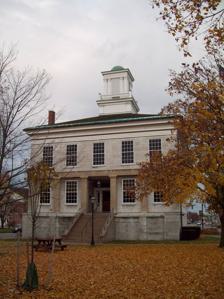
Building: Genesee County Courthouse
Country: United States of America
Year built: 1841
United States historic place Genesee County Courthouse U.S. National Register of Historic Places U.S. Historic district Contributing property East elevation, 2009 Show map of New York Show map of the United States Interactive map showing the location of Genesee County Courthouse Location Batavia , NY Coordinates 42°59′51″N 78°11′12″W / 42.99750°N 78.18667°W / 42.99750; -78.18667 Built 1841 Architectural style Greek Revival Part of Genesee County Courthouse Historic District NRHP reference No. 73001193 Added to NRHP June 18, 1973 The Genesee County Courthouse is located at the intersection of Main (New York state routes 5 and 33 ) and Ellicott ( NY 63 ) streets in Batavia , New York, United States.  It is a three-story Greek Revival limestone structure built in the 1840s. It replaced an older timber frame courthouse near the current site, which served what was at that time the entire Holland Purchase , the vast tract that is today Western New York . At the time the courthouse was built, the county had been reduced to its current size by the creation of 10 other counties from the purchase. Construction materials were all sourced locally. Later it underwent some minor renovations. While Genesee County has subsequently built additional court facilities nearby where most judicial activity takes place, it is still used for some court purposes as well as offices for the county manager , attorney and the meeting place of the county legislature. In 1973 it was listed on the National Register of Historic Places . Nine years later, in 1982, when the Genesee County Courthouse Historic District was added to the Register, the courthouse was again included as a contributing property . Building The courthouse is located in the west corner of the triangular lot with Main on the north, Ellicott on the south and Court Street to the east. It is prominently visible to traffic approaching down West Main Street from the west. The block contains one other building, a large Colonial Revival brick structure also used by the county. Walkways connect the two, and surrounding sidewalks, amid a large lawn. West of the courthouse, at the fork of Main and Ellicott, is the large granite Soldier's Monument, with a statue of General Emory Upton . Other public buildings dominate the neighboring streets. The post office, old county jail and Batavia's old city hall, all also contributing properties to the historic district, are to the north, across Main. On the northwest is city police headquarters. Northeast is the new city hall and Genesee Country Mall. Other public buildings are on the south, with Tonawanda Creek behind them. All these buildings are surrounded by parking lots. Two blocks west along West Main is the Holland Land Office Museum, a National Historic Landmark . The commercial areas of downtown Batavia begin two blocks east along both streets. To the north, south and west are residential areas. The building itself is a five-by-five- bay structure with load-bearing limestone walls. On the east (front) side it is two and a half stories high, reaching a full three on the west. The lower level is set off by a belt course that also serves as a water table . Atop the building is a hipped roof with slate shingles trimmed in copper at the roofline. A cupola with bell from the original courthouse is in the center, and a brick chimney rises from the southeast corner. Across the first floor of the east facade are six large stone pilasters with Doric capitals . All the bays save for the centrally located main entrance have 12-over-12 double-hung sash windows . At the roofline is an architrave of three narrow bands topped by a plain wide frieze below the projecting cornice . The lower tier of the cupola has clapboard siding with corner pilasters and a frieze and projecting molded cornice of its own. Atop that is a balustrade surrounding the top tier, where each face has two Doric pilasters flanking a louvered vent. Above its frieze and cornice is a copper dome. Stone steps with center and side iron guardrails rise to the deeply recessed main entrance. The front door is framed by more Doric pilasters, sidelights and a transom above its own cornice. It opens into a central hallway with offices on either side. At the far end is a double stair that merges into one before it reaches the second floor. The main courtroom, with coved ceiling covered in acoustical tiles, is on that level along with two judges' chambers. Wainscoting and door and window trim are apparently original. The third floor has been converted from the county clerk 's offices to an open meeting room for the county legislature. History Joseph Ellicott supervised the building of the first courthouse in 1802 on behalf of the Holland Land Company , for which he was agent. It was a two-story frame structure located to the east of the present building, near the site of the county building on the opposite side of the triangle. He had chosen what became Batavia for his headquarters due to its location at the convergence of major Iroquois trails through the region, two of which became Main and Ellicott streets and the state highways that follow them. The original building had jail facilities in the basement, offices on the first floor and its courtroom upstairs. Like its successor, it was topped with a cupola . Local lore holds that David McCracken, a prosperous early resident with a reputation for playing practical jokes , was surprised that the land company had not bought a bell to go with it, and commissioned a bell on his own from a foundry in New Haven, Connecticut . After taking delivery, he hung it from a pole between two trees and proceeded to ring it in the early hours of one morning, awakening the entire village. Ellicott asked if the bell was for sale, and when McCracken said yes, the land agent bought it from him at that very moment. It has hung in the courthouse ever since. As the Holland Purchase was settled more extensively, Genesee County, which had originally been coterminous with the lands, was subdivided into the other ten counties in the region. As the county's boundaries changed, this created pressure to relocate the county seat somewhere more central to the remaining county. This ended with the creation of the last county, Wyoming , to Genesee's immediate south, in 1841, leaving Batavia once again centrally located within the county. The county's Board of Supervisors had petitioned the state legislature for money to build a new courthouse, which was authorized that same year. Its Greek Revival design, typical for public buildings of the period, was an expanded version of the original courthouse, later to serve as town and village hall. The Onondaga limestone was quarried locally. The wall stones came from nearby Le Roy , already emerging as a center for that material, and the pillars and capitals from Lockport , the seat of Niagara County to the northwest. Local craftsmen worked on the construction. The building was finished early in 1843 and the first court sessions were held later that year. At first the Board of Supervisors allowed all sorts of public meetings to be held in the building, but by 1851 they had ordered the sheriff to allow only county meetings. The two building commissioners who had overseen construction later served as judges, one not leaving the bench until the early 20th century. The first renovations were made in 1862, when some aspects of the interior were altered and fireproofing was added to benefit the county clerk. In 1918 the original courthouse, since renamed Ellicott Hall, burned down. The bell was saved and moved to the cupola in the current courthouse. Major renovations took place in 1932. The front, originally a recessed full-width porch with freestanding columns, was enclosed to create more office space. The columns became pilasters. Inside, the upstairs courtroom was reconfigured into a north-south access and the bench was moved accordingly. These renovations cost $58,000 ($1,295,000 in contemporary dollars ). In 1957 the exterior walls were sandblasted . A more extensive 1975 project spent $155,000 ($878,000 in contemporary dollars ) to add a fire alarm and sprinkler system, lightning protection , gutter downspouts and cleaned the outside stone again. The windows and roofing were replaced, along with the wooden trim. The wooden supports for the bell were replaced, and its rope gave way to an electrical system. Air conditioning and an elevator were added in 1999. There have been no other substantial changes to the building. Currently it serves as offices for the county manager and his or her assistant, as well as the county attorney . The nine-member county legislature still meets twice a month in the upstairs courtroom. See also National Register of Historic Places listings in Genesee County, New York Fellows v. Blacksmith References